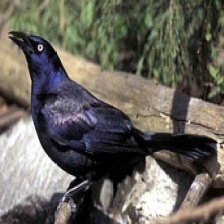
Species: COMMON GRACKLE
Scientific name: QUISCALUS QUISCULA